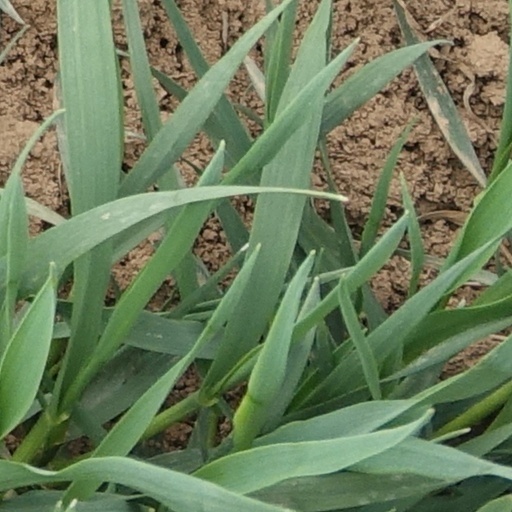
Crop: wheat